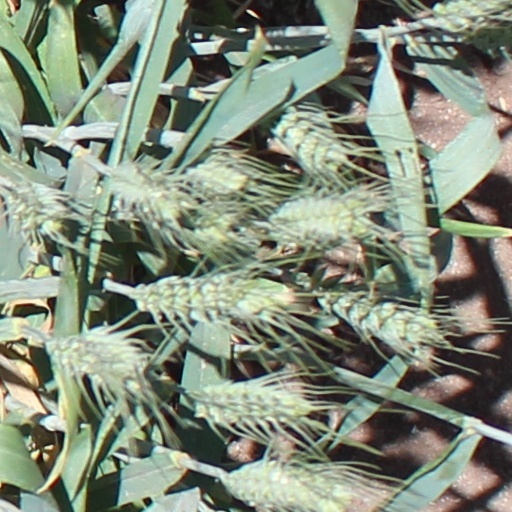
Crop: wheat